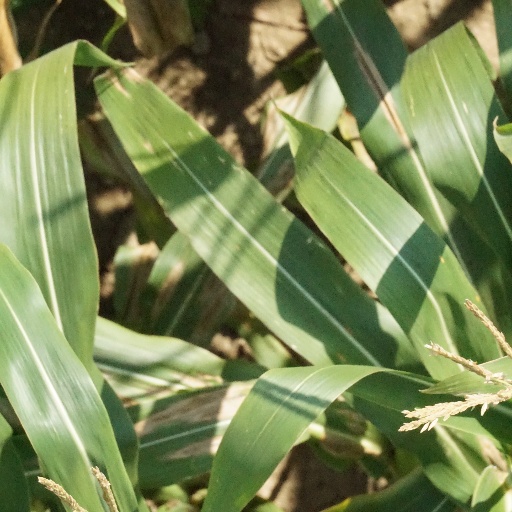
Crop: maize; corn